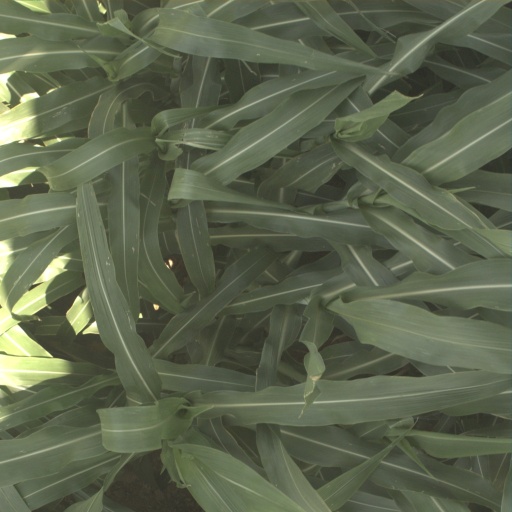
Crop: sorghum